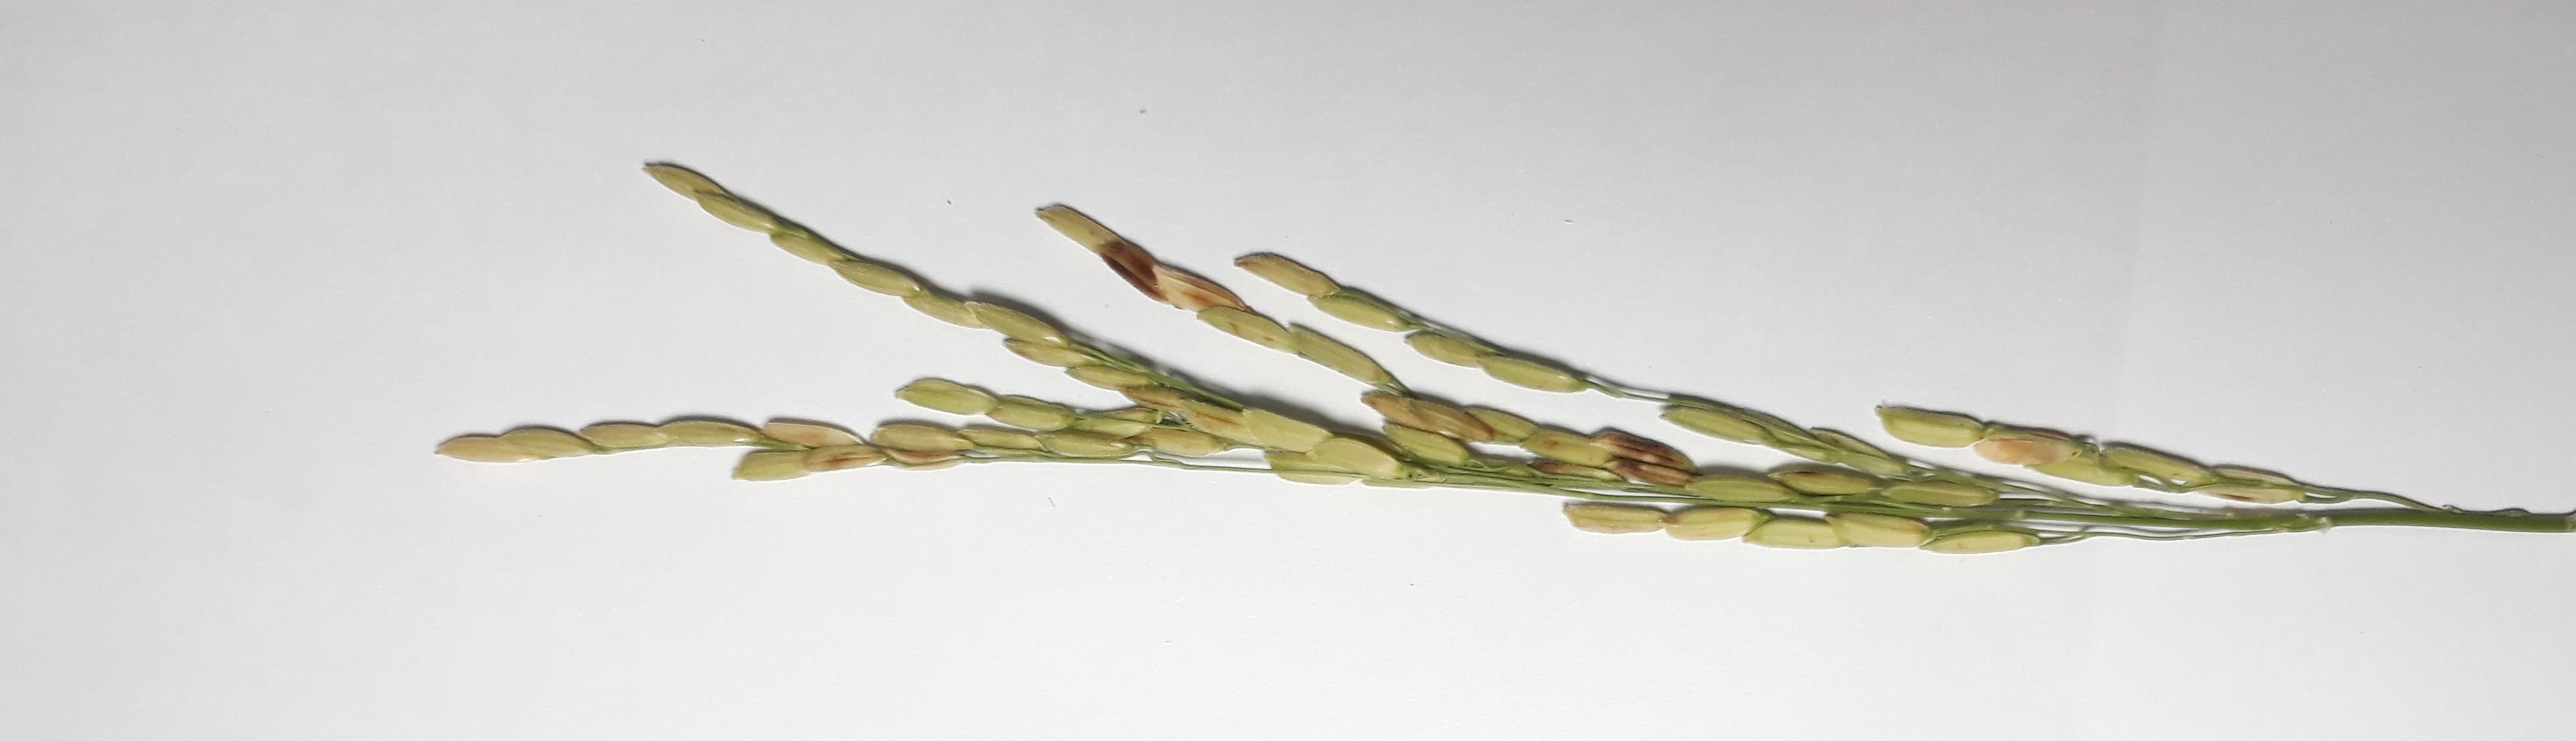
Label: Healthy